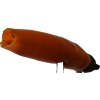
Label: pepper